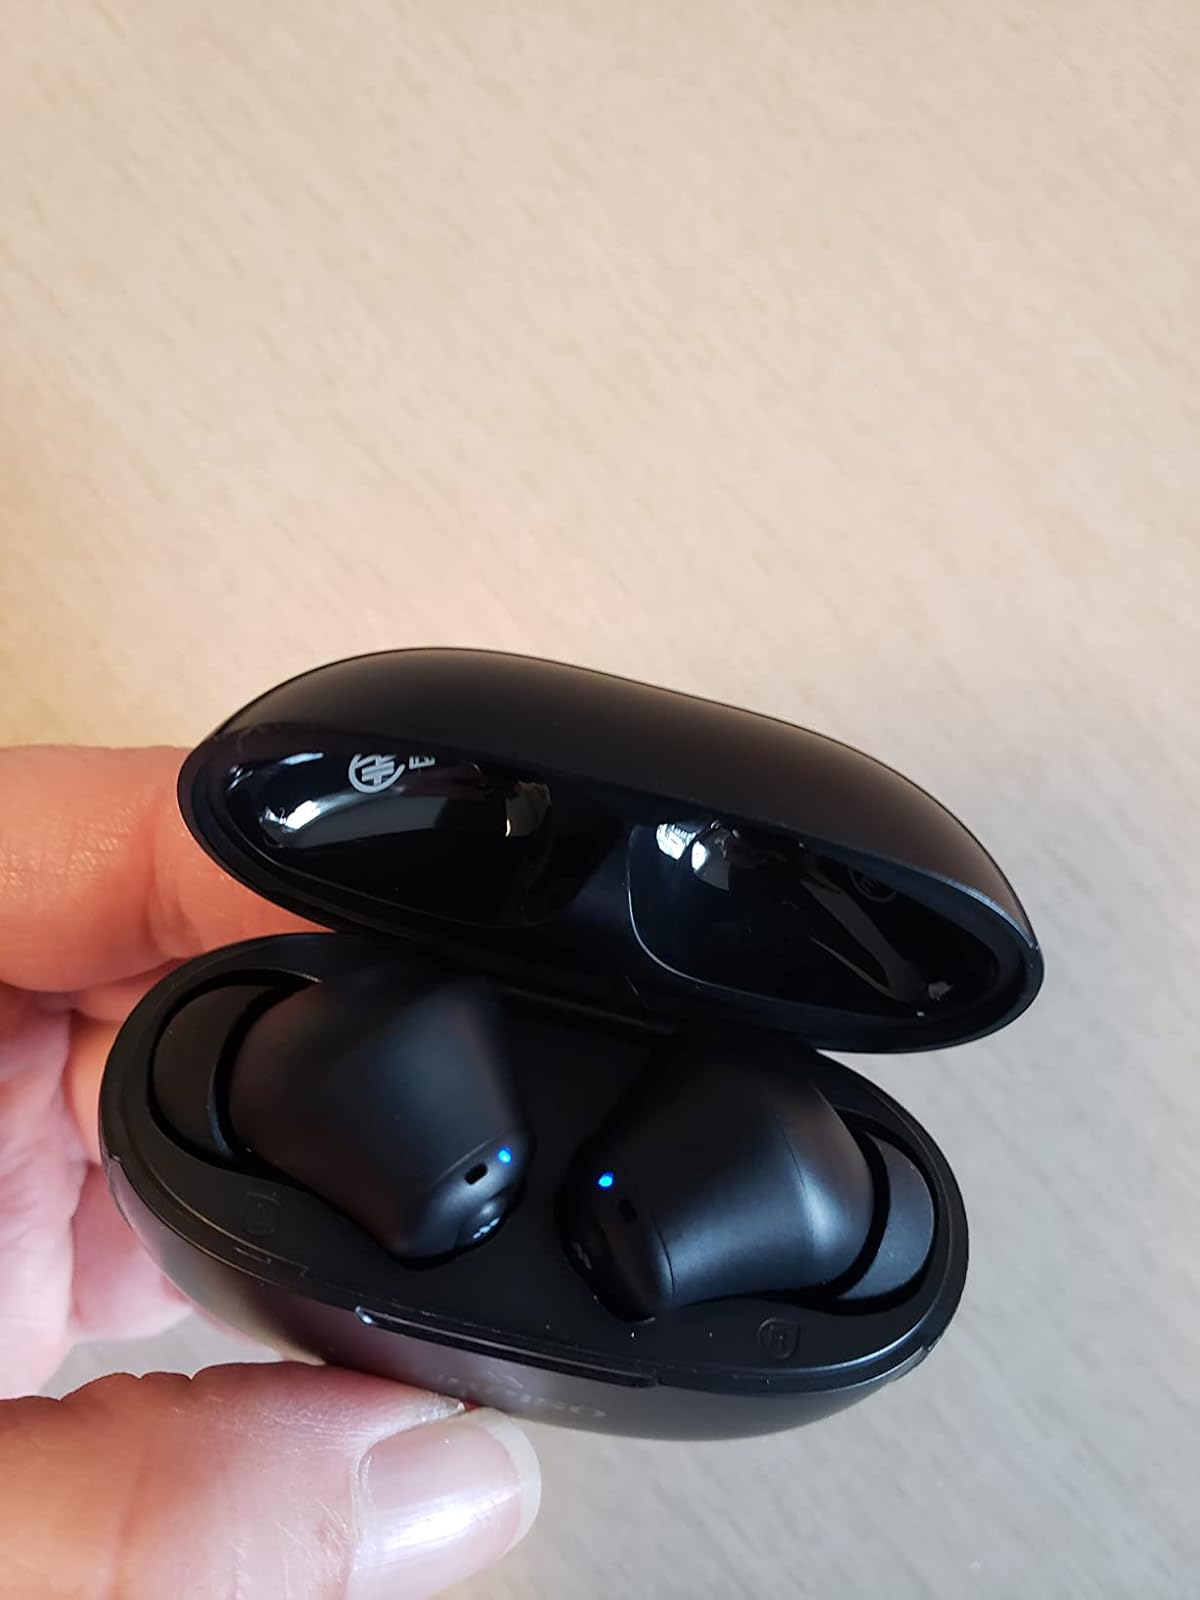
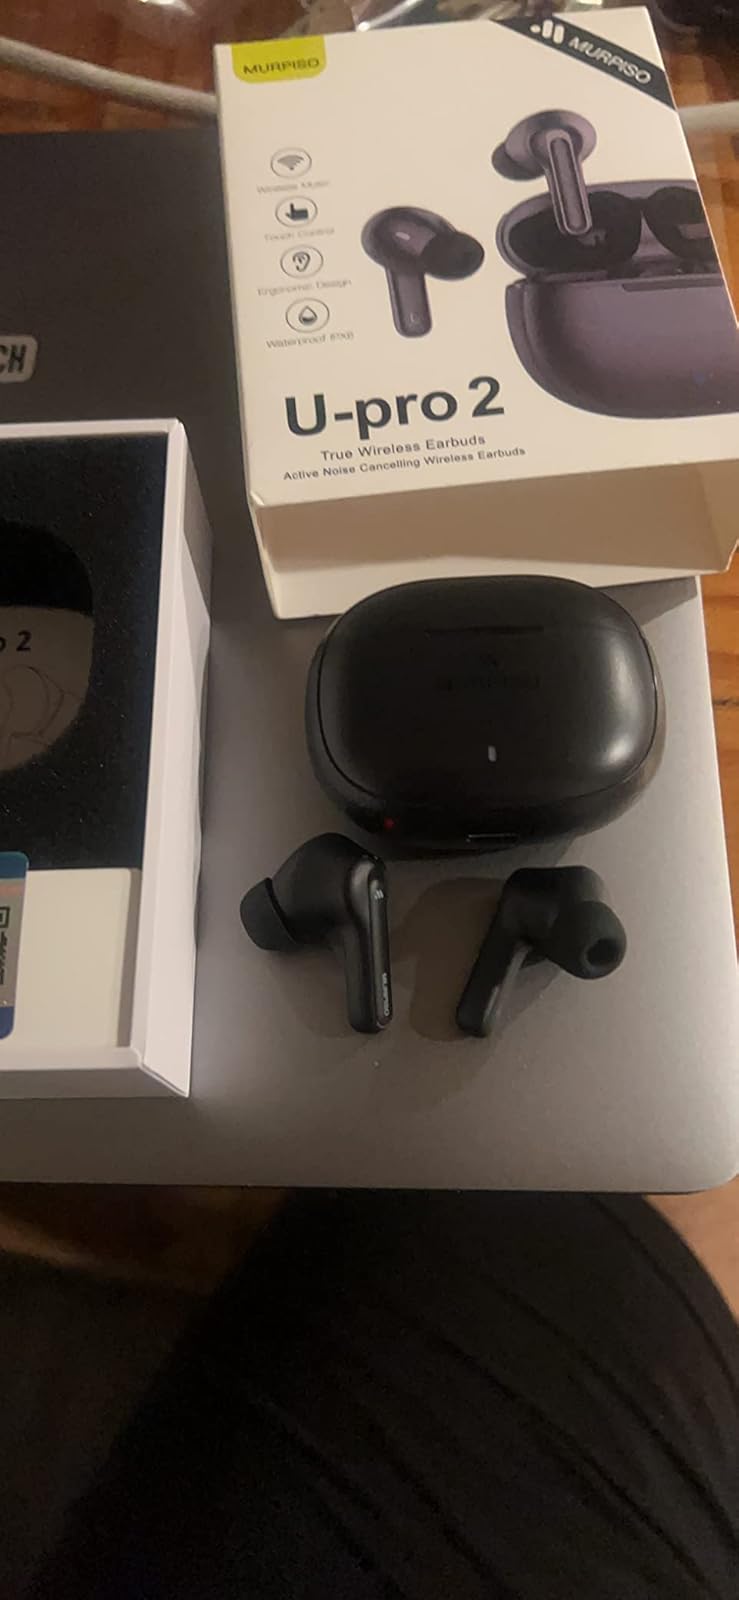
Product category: earbuds
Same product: yes